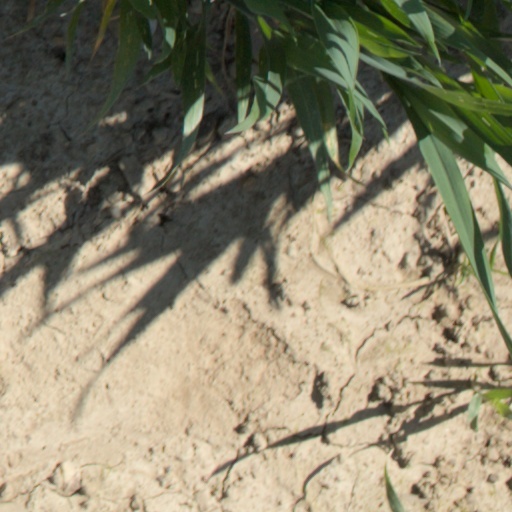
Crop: wheat